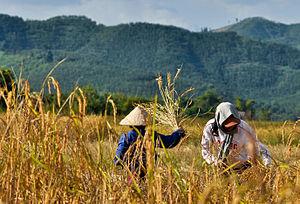
La province de Luang Namtha est une province du Nord-Ouest du Laos. Elle est peuplée de 175 753 habitants dont 97 % font partie des ethnies minoritaires du Laos. La région, très montagneuse et recouverte de forêts, est une destination importante pour l'écotourisme.